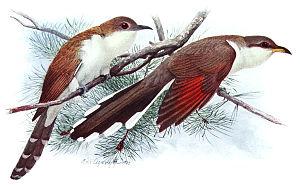
Le genre Coccyzus regroupe 9 à 15 espèces de Coulicous, oiseaux de la famille des Cuculidae.